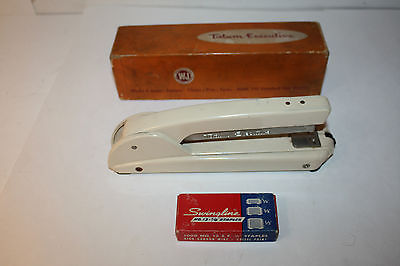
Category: stapler